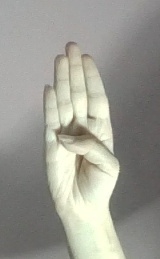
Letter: kaaf